Oneida Football Club

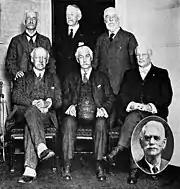
The seven living members of the Oneida F.C. pictured in November 1923, (standing): Scudder, Arnold, Peabody; (seated): Bowditch, Lovett, Lawrence; (insert): Miller

The Boston rules developed by Oneida were also the code used in the first (of two) 1874 games between Harvard and McGill Universities, although the Harvard players left them behind after those series.